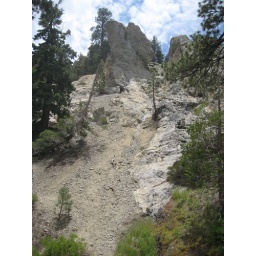
the rock above the swimming hole